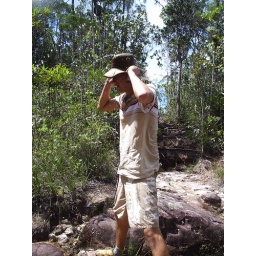
Tom throwing a hat full of spring water over his head - Bako National Park